Henry Lange

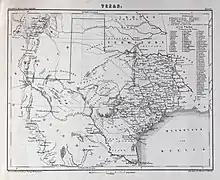
Lange, "Texas", 1854

Lange Island and its southwest end, Lange Point, in Norway's Svalbard archipelago are named after Lange.